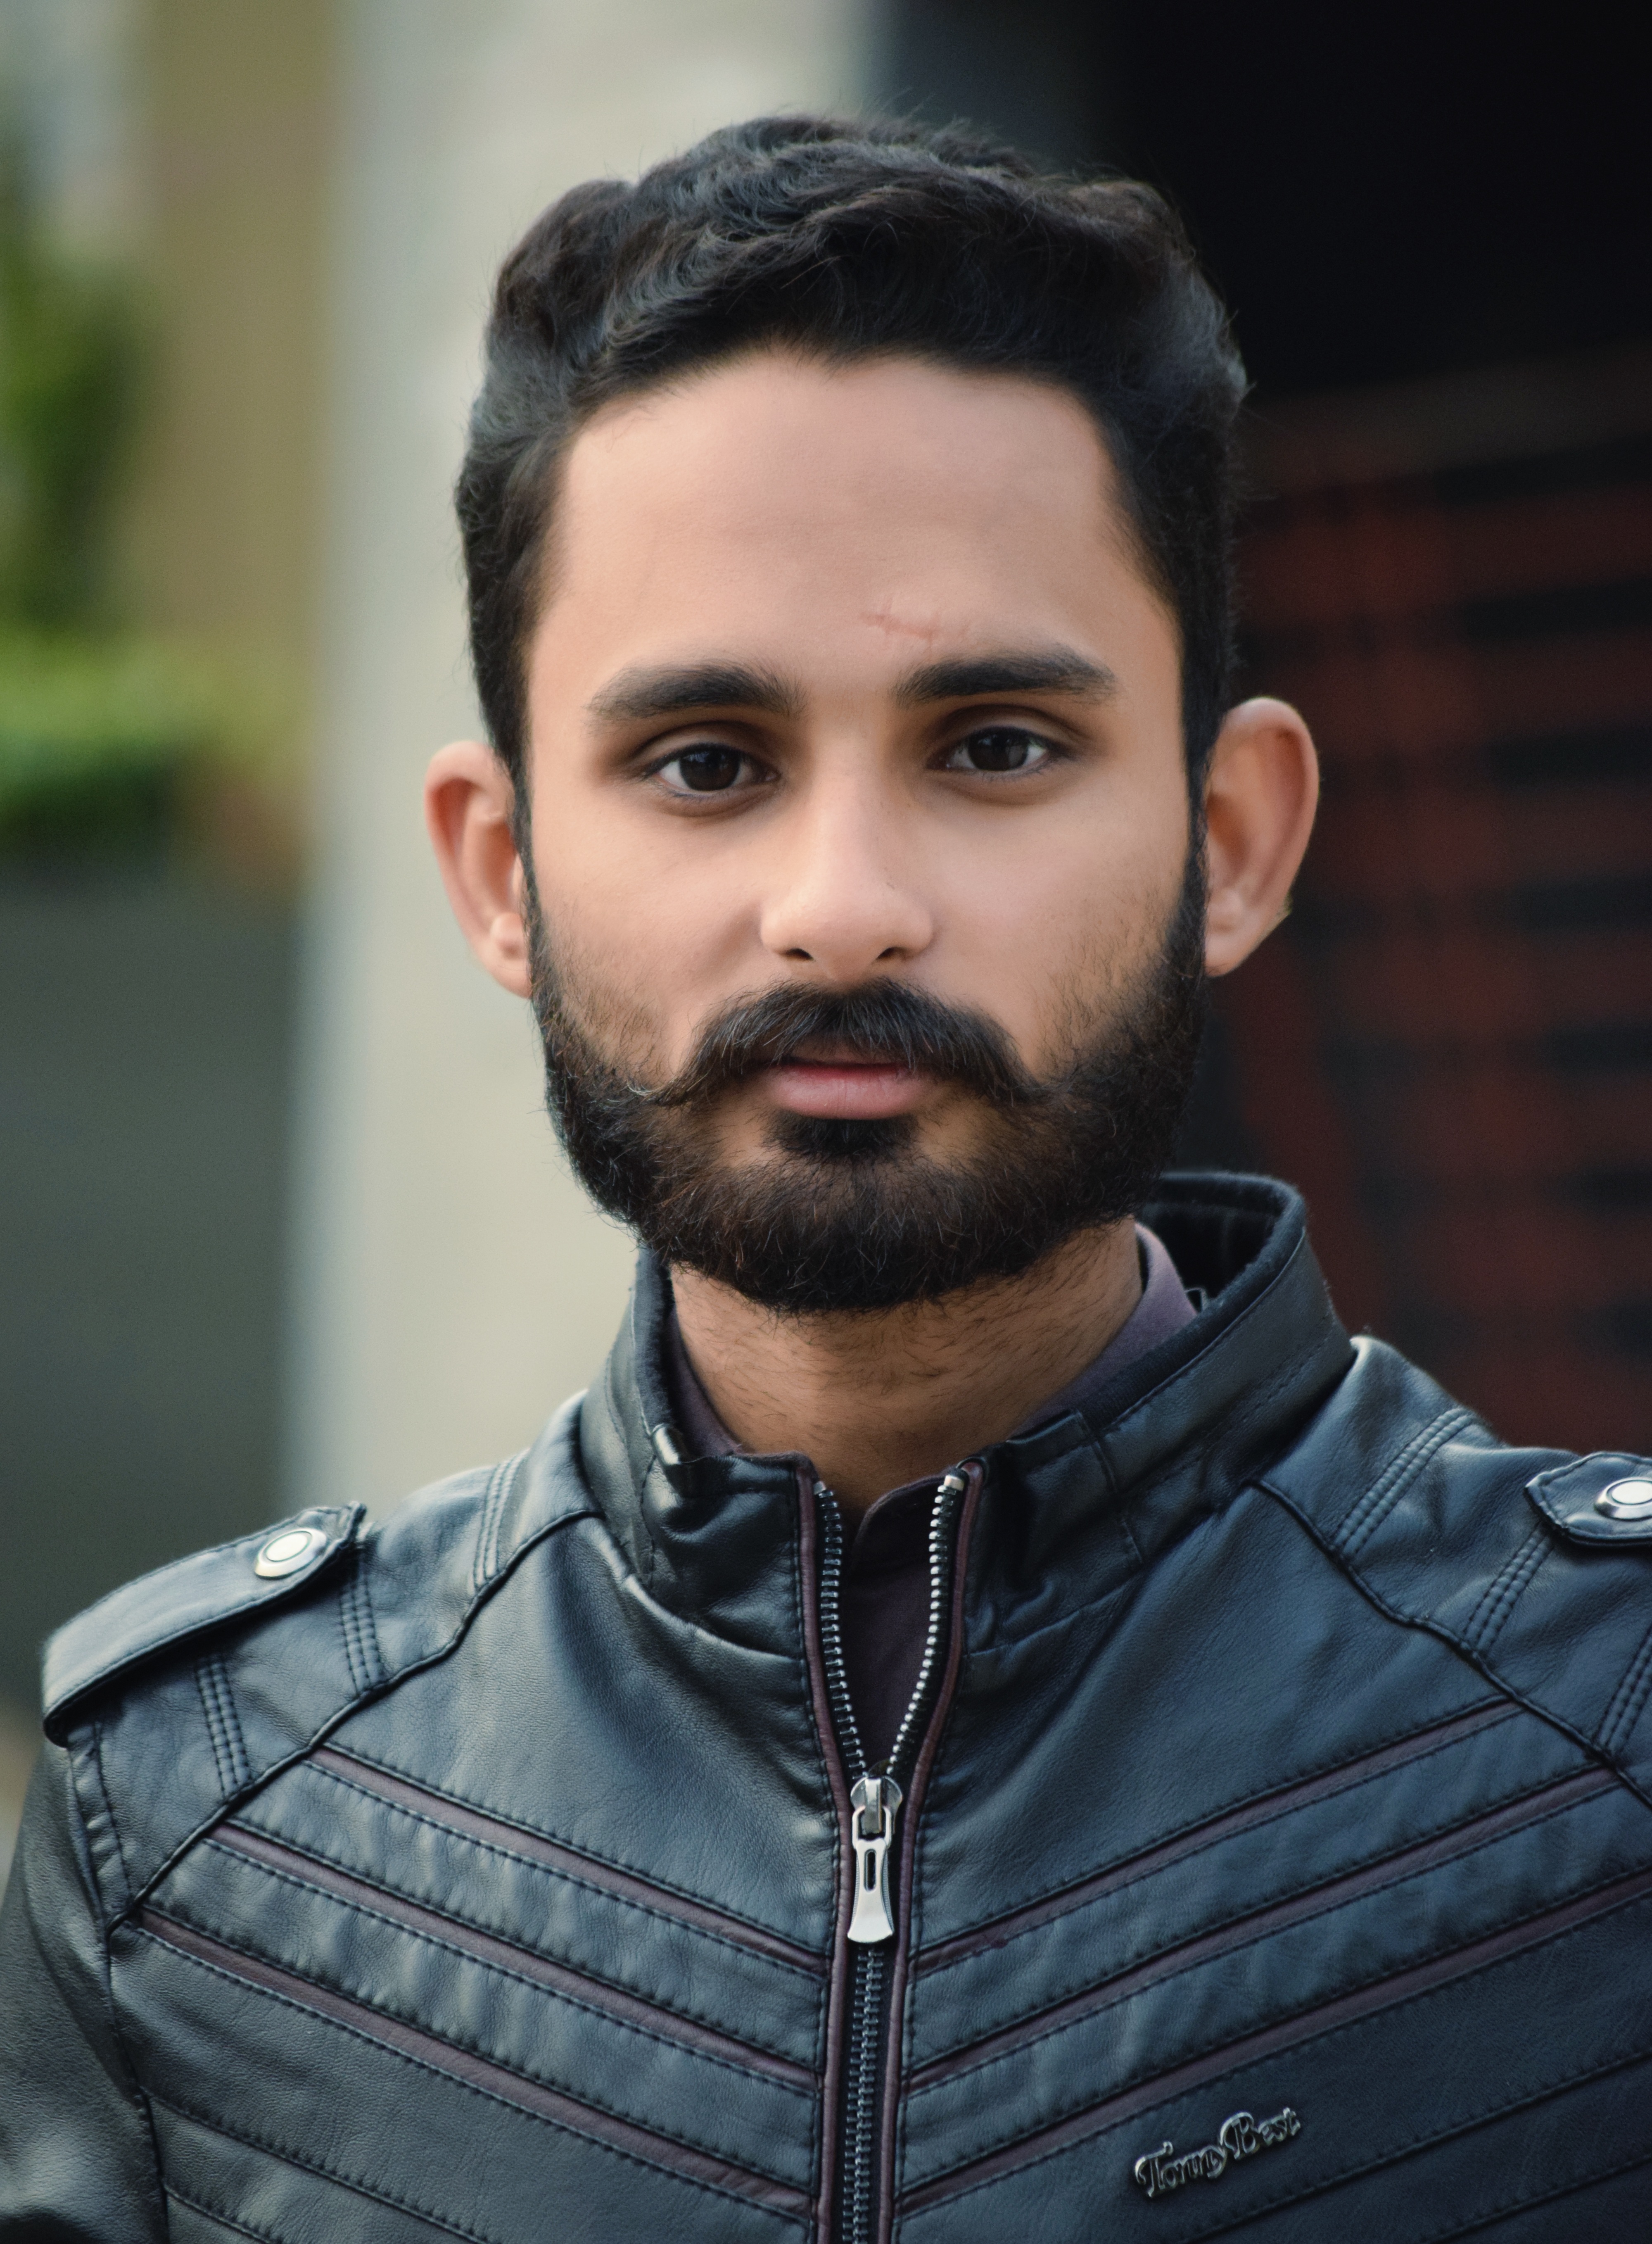
man, hair, camera, photography, portrait, young, human, lifestyle, hairstyle, beard, face, gentleman, cool, neck, picture, moustache, chin, facial hair, socialite